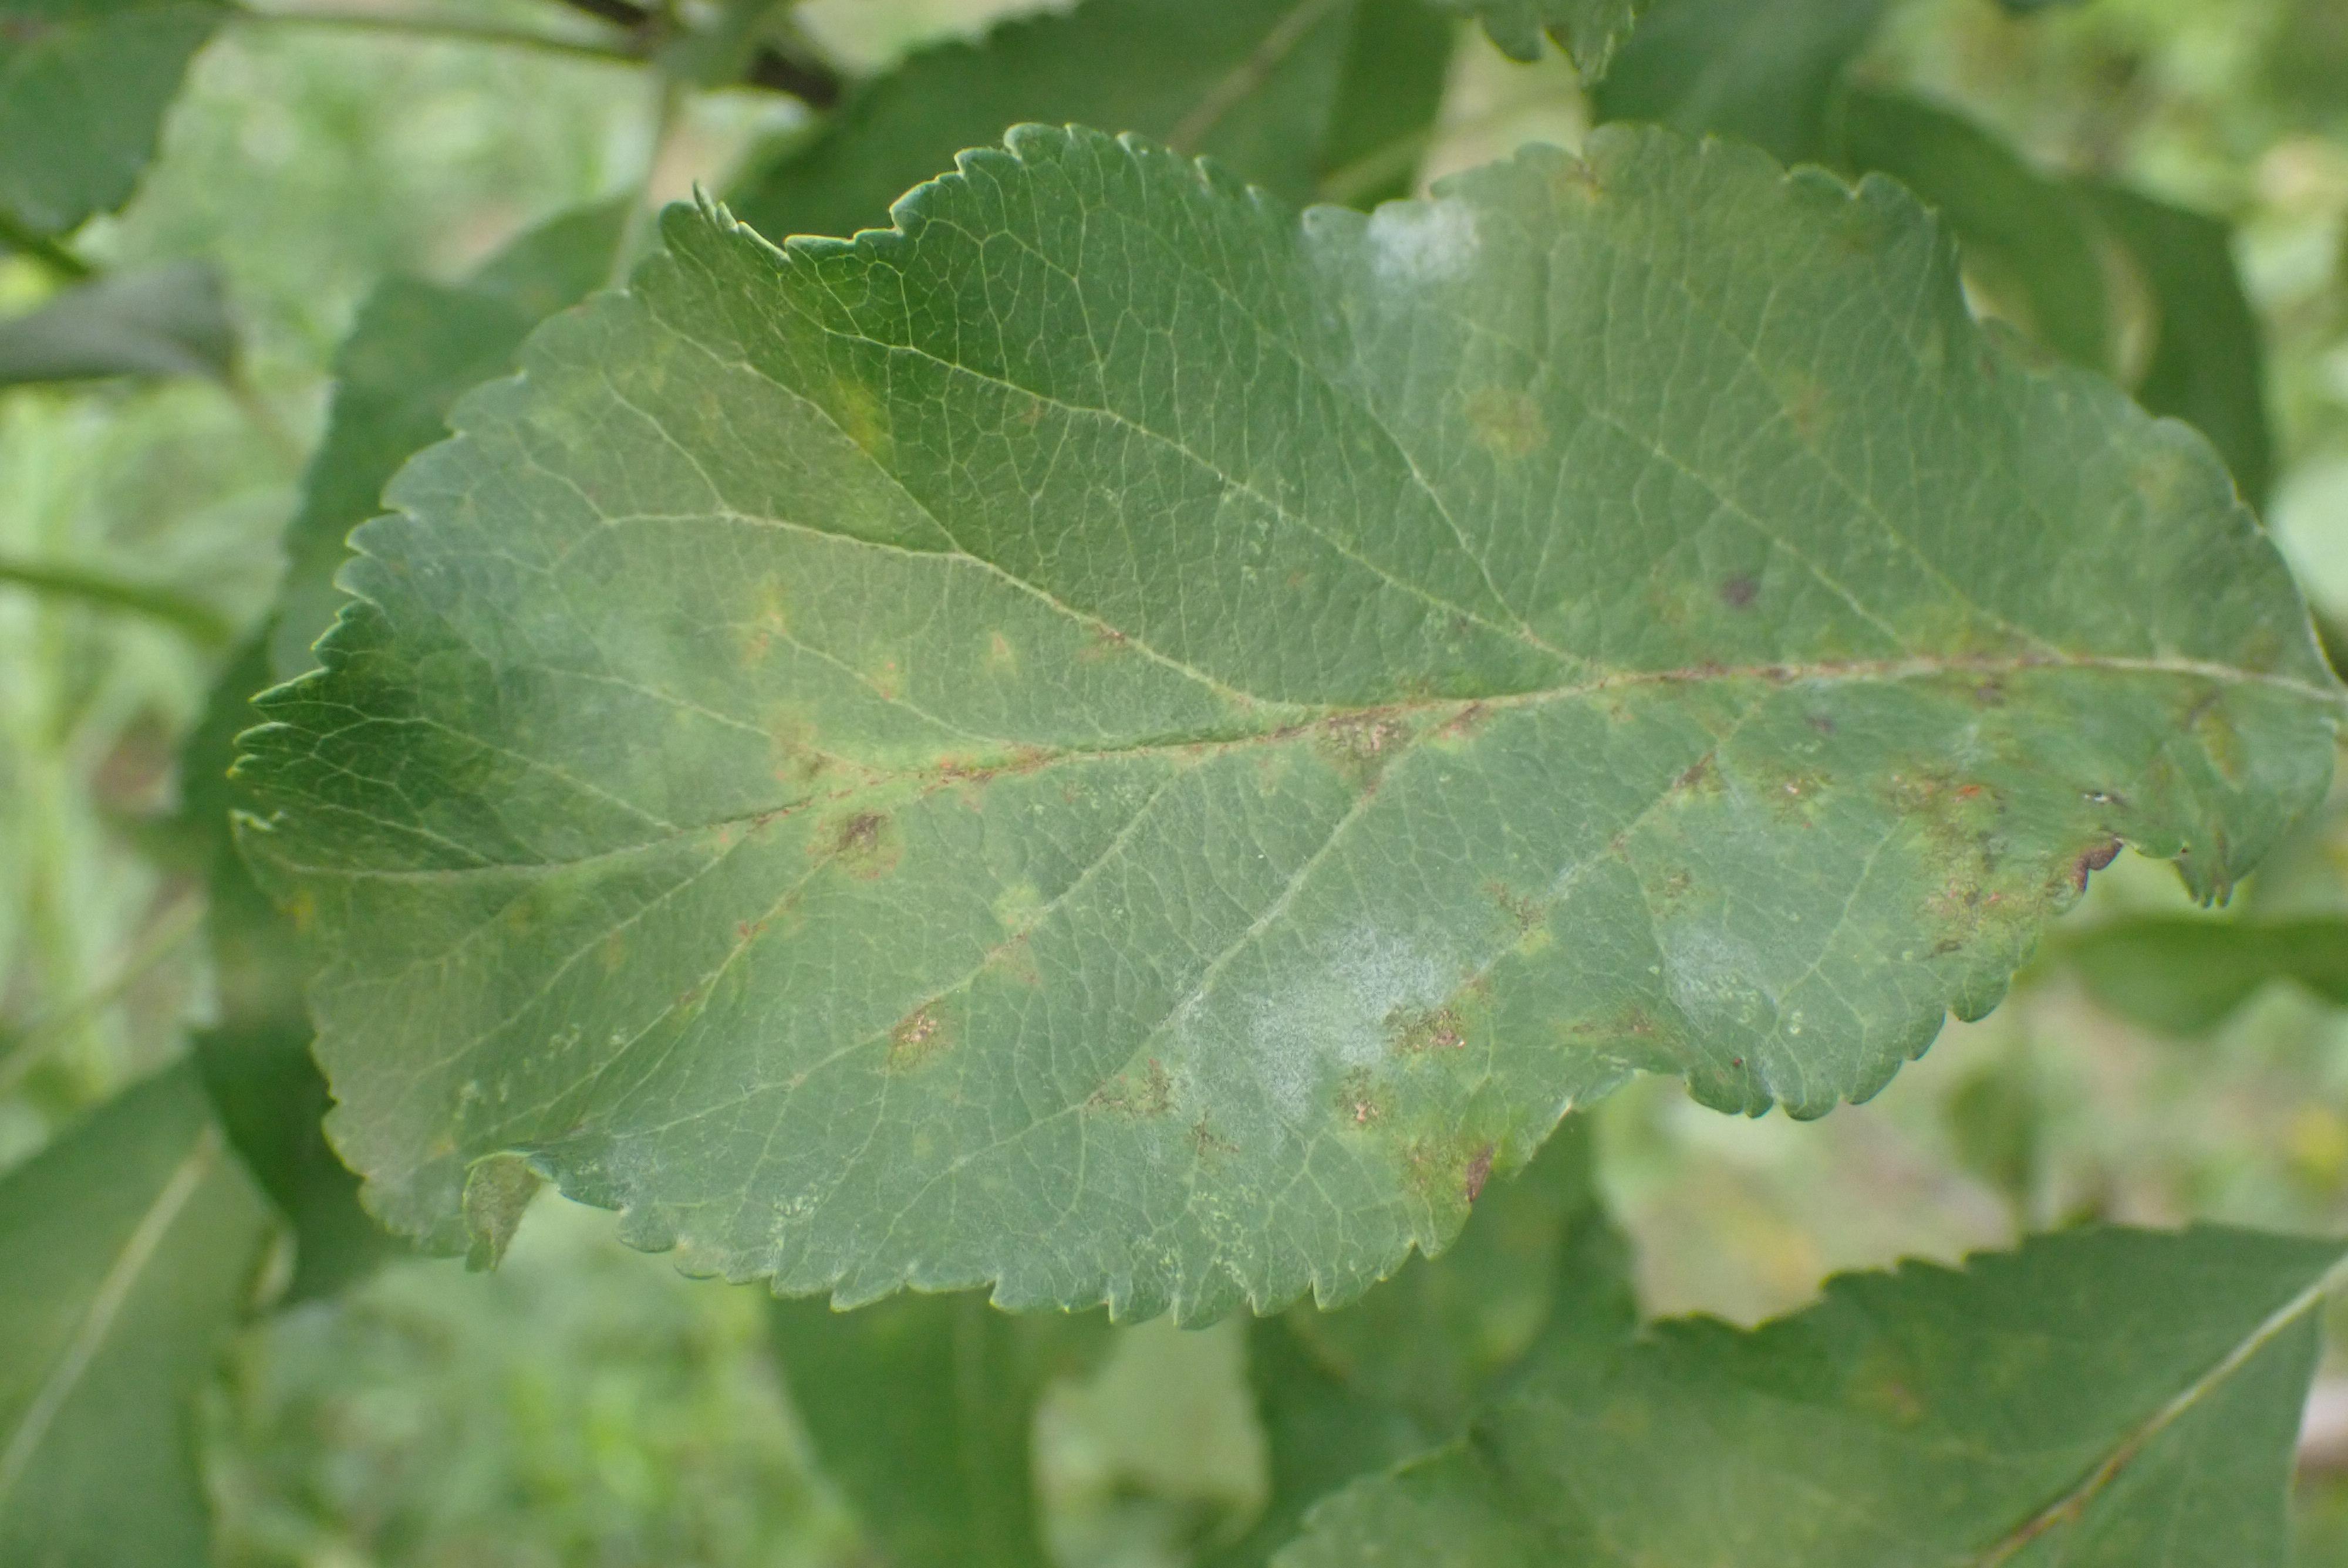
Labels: scab